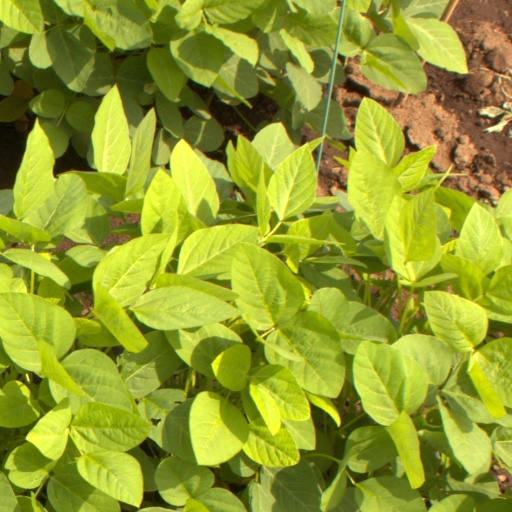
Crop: soybean